Documentary photography

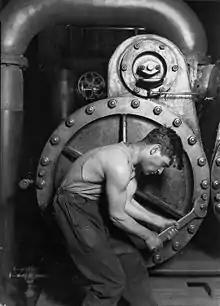
"Power house mechanic working on steam pump" (1920) by Lewis Hine

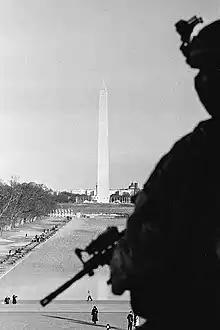
Contemporary documentary photography: "National Guardsman in Washington D.C." (2021), during the Inauguration of Joe Biden.

The term "document" applied to photography antedates the mode or genre itself. Photographs meant to accurately describe otherwise unknown, hidden, forbidden, or difficult-to-access places or circumstances date to the earliest daguerreotype and calotype "surveys" of the ruins of the Near East, Egypt, and the American wilderness areas. Nineteenth-century archaeologist John Beasly Greene, for example, traveled to Nubia in the early 1850s to photograph the major ruins of the region. One early documentation project was the French Missions Heliographiques organized by the official "Commission des Monuments historiques" to develop an archive of France's rapidly disappearing architectural and human heritage; the project included such photographic luminaries as Henri Le Secq, Edouard Denis Baldus, and Gustave Le Gray.